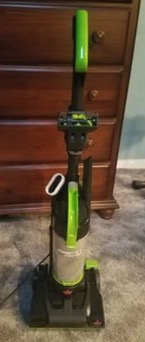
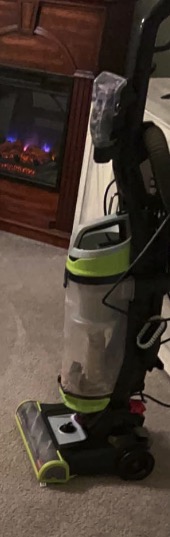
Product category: items_vacuum
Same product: no